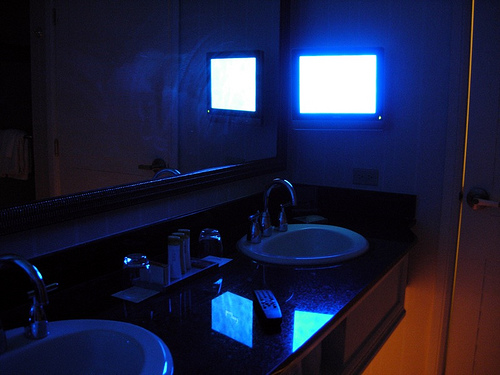
user: Given an image and a question. Answer the question in a short answer. Question: Are the screens in this picture showing images or blank screens? Short Answer:
assistant: blank